Jawaharlal Nehru Stadium, Delhi

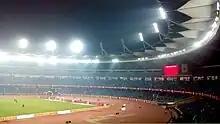
The stadium on a matchday of Indian Super League

I-League matches have also been played here. The stadium was the main venue for the 2011 South Asian Football Federation Cup.